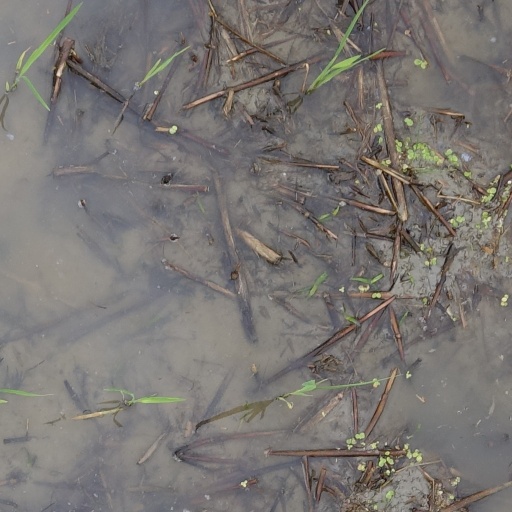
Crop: rice